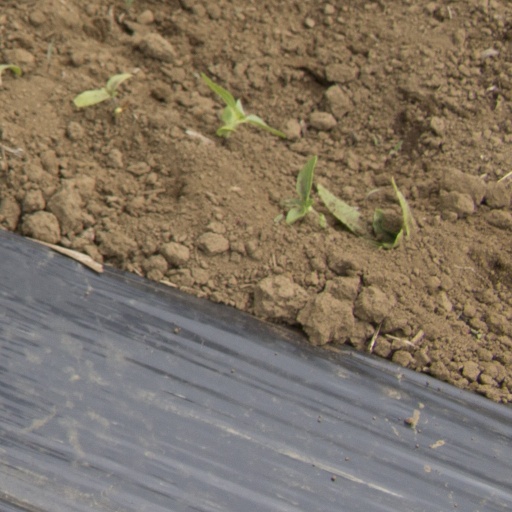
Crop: Jerusalem artichoke